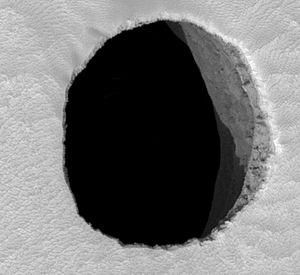
Le System Feasibility Demonstrations of Caves and Subsurface Constructs for Mars Habitation and Scientific Exploration, ou Caves of Mars Project, est une étude financée par le NASA Institute for Advanced Concepts qui visait à estimer la faisabilité de la construction d'habitations dans certains cavités naturelles de Mars, telles que les grottes, gorges ou tunnels de lave. L'étude, entreprise au début des années 2000, se termine en 2004 par la publication du rapport final.